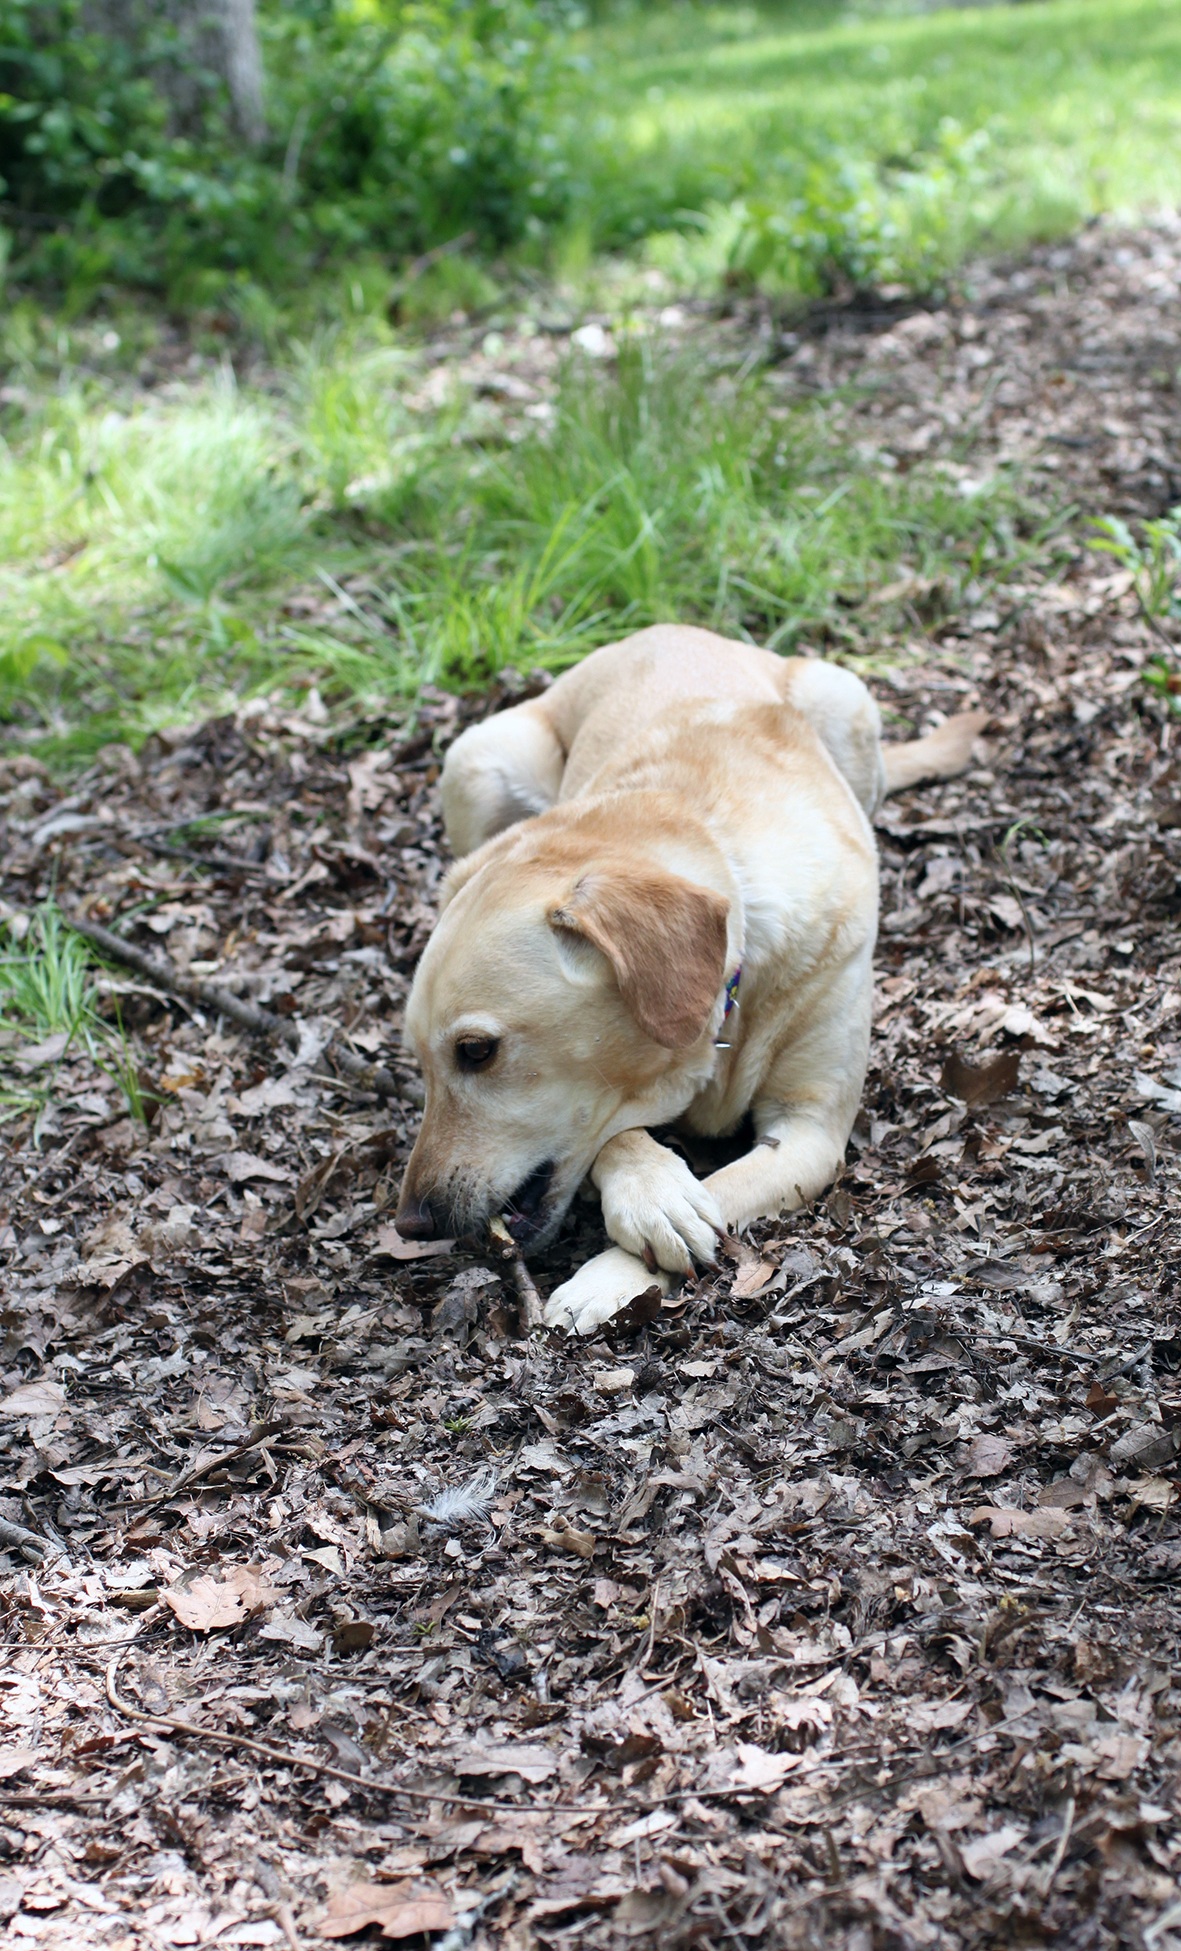
nature, outdoor, fall, puppy, dog, animal, canine, summer, pet, spring, mammal, yellow, vertebrate, labrador retriever, labrador, terrier, stick, rescue, chew, street dog, dog like mammal